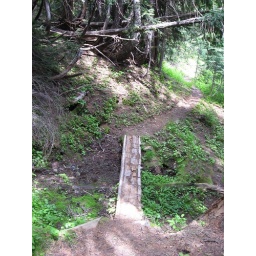
A bridge over sometimes troubled water